Chang and Eng Bunker

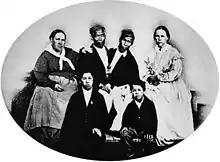
Family portrait by Mathew Brady, : (L–R) Sarah, her son Patrick Henry, Eng, Chang, his son Albert, Adelaide

Abel Coffin, upon returning to Massachusetts in July 1832, discovered that Chang and Eng were missing. Coffin accused Hale of "exciting "his subjects" to rebellion" (Hale had done no such thing), and after a chase he finally tracked down the brothers in Bath, New York. Hale later said Coffin told him he had met the twins "whoring, gaming, and drinking" and "gave Chang Eng 'the damndest thrashing they ever had in their lives'". On the twins' desertion, Coffin simply wrote to his wife as follows: "We have had much talk; they seem to feel themselves quite free from me."